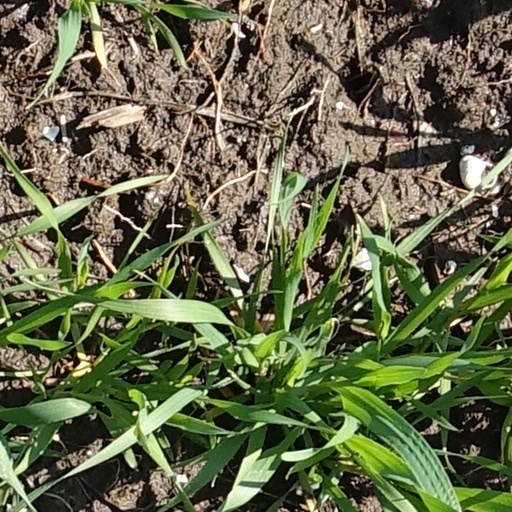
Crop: wheat